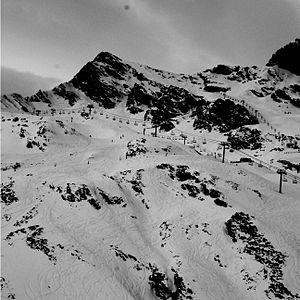
Photo de la station de Cauterets prise depuis l'arrivée des télécabines en 2010.
Le cirque du Lys est un site naturel touristique et un domaine de ski alpin relevant de la commune de Cauterets, dans le département des Hautes-Pyrénées, en France.
La station de Cauterets est une station de sports d'hiver des Pyrénées française située sur la commune de Cauterets dans le département des Hautes-Pyrénées en région Occitanie.
Le massif de Cauterets est un massif de montagnes de la chaîne des Pyrénées situé entre le département des Hautes-Pyrénées en région Occitanie, en France, et la province de Huesca dans la communauté autonome d'Aragon, en Espagne. Il mesure 23 km de long pour 11,5 km de large, et culmine à la Grande Fache à 3 005 mètres.